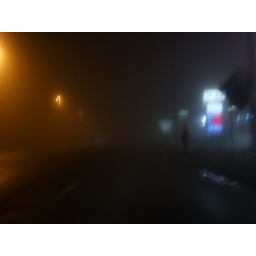
Almost home, I was startled by a man in black standing on the edge of the road in the thick fog.